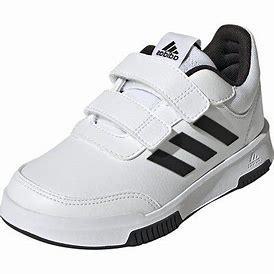
Brand: Adidas
Model: Tensaur